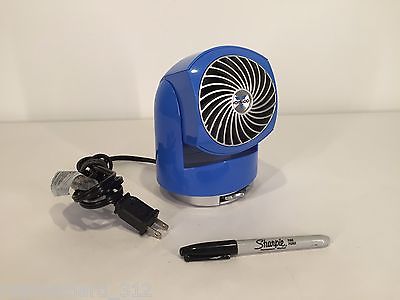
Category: fan